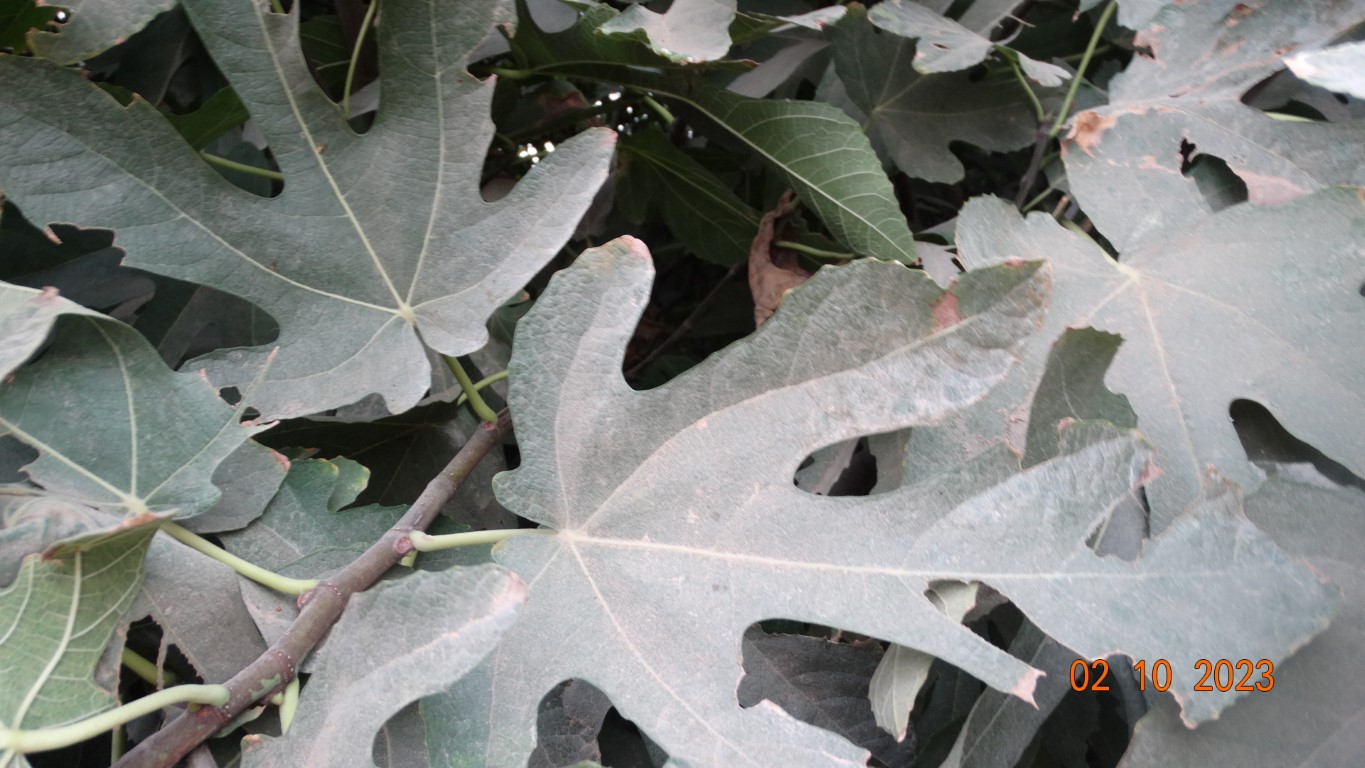
Label: healthy